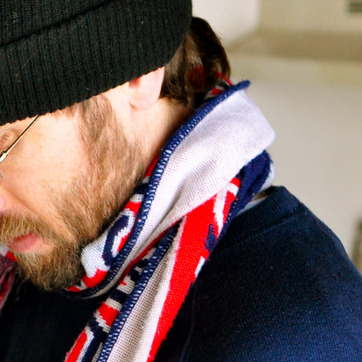
Material: fabric